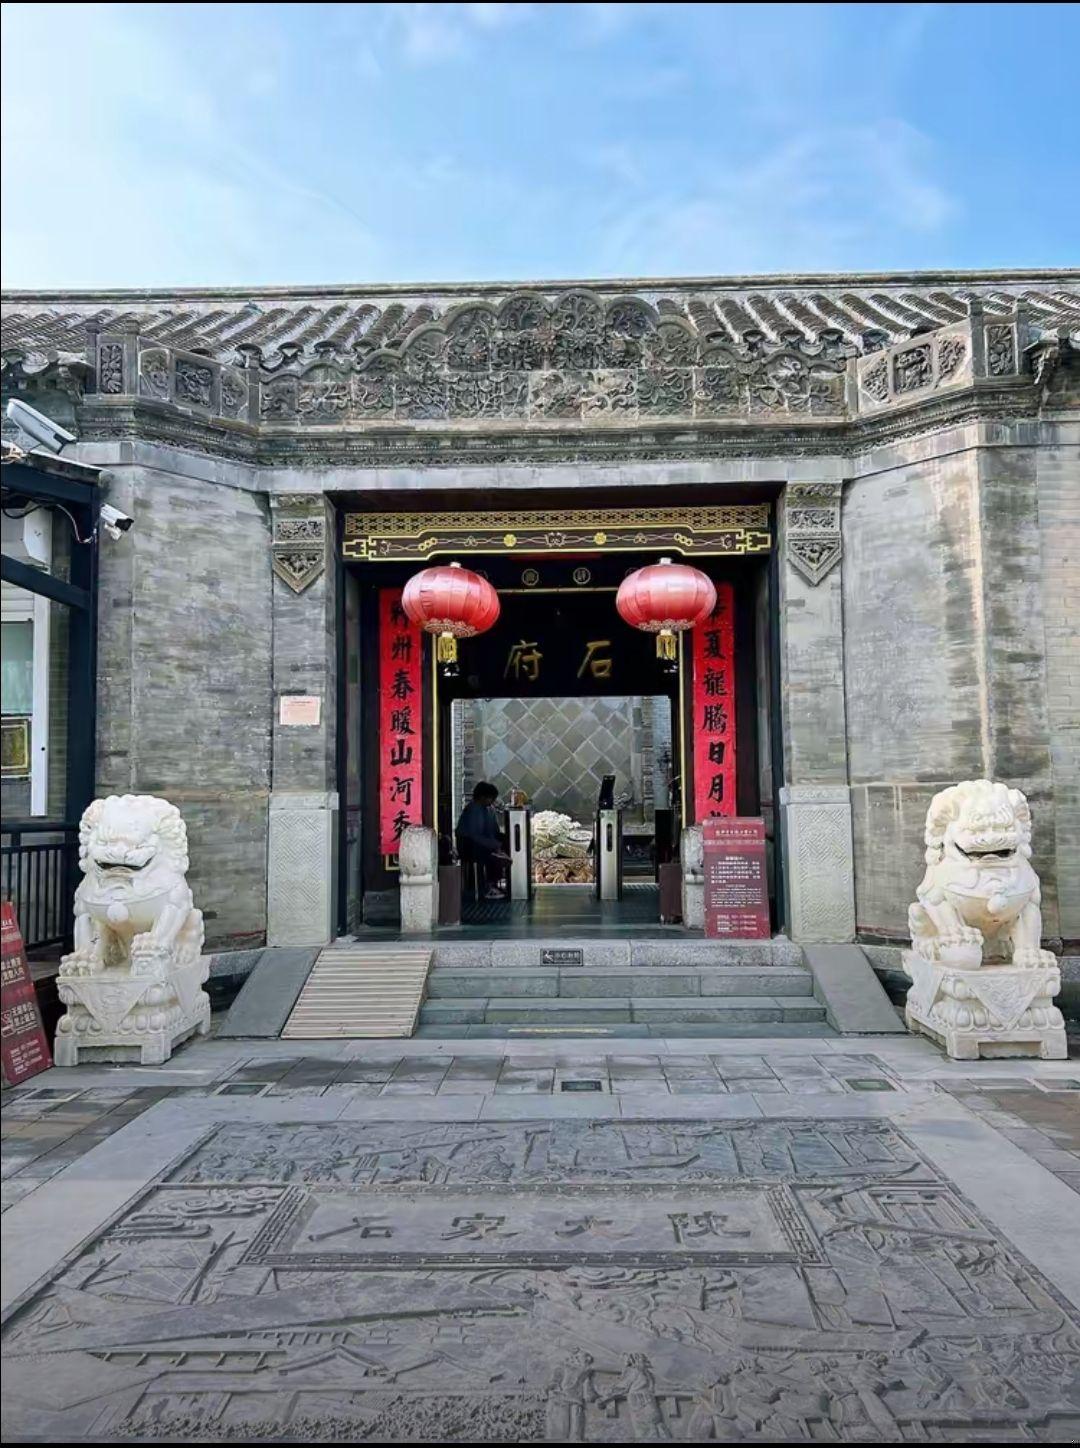
地标名称：石家大院
所在城市：天津市·西青区